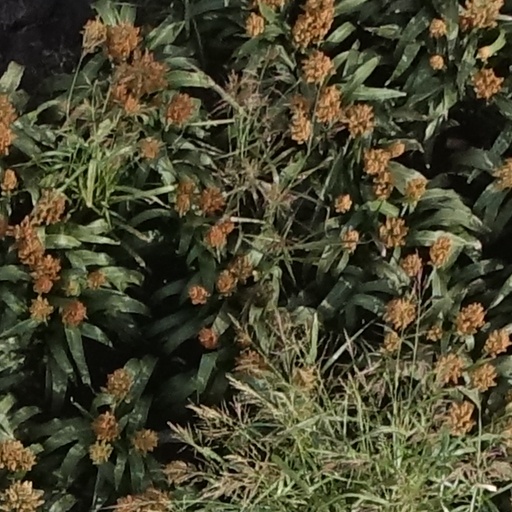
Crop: sorghum